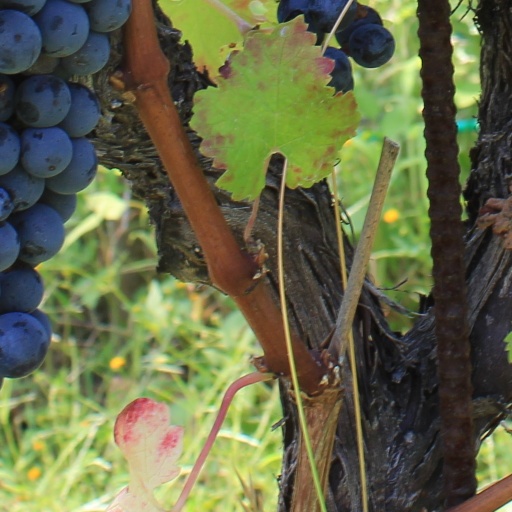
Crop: grape